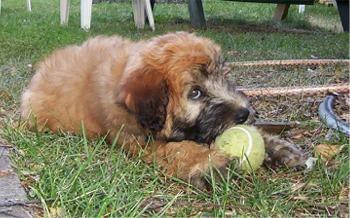
soft-coated_wheaten_terrier